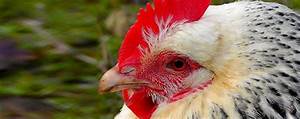
Label: chicken